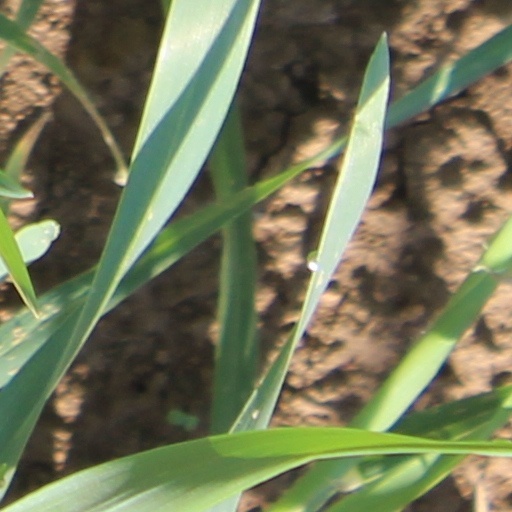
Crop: wheat